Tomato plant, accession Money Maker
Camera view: bottom (45 deg); turntable rotation: 210 degrees
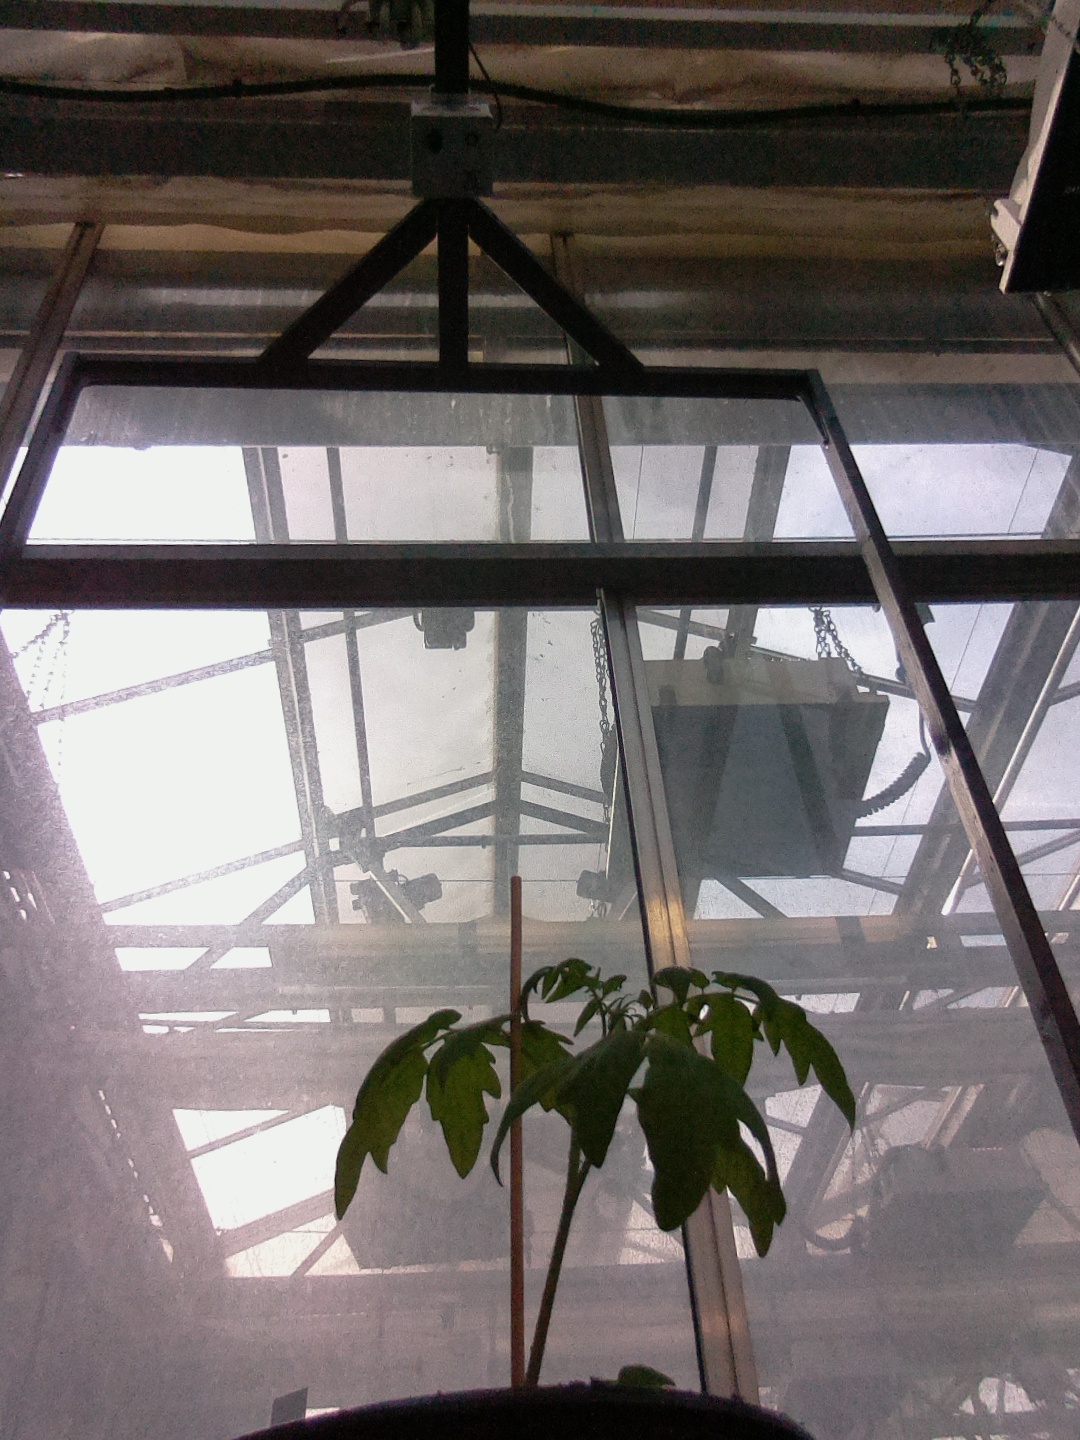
BBCH growth stage 13: 6 of true leaves visible